The Shape of Water

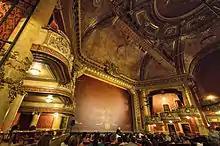
Elgin Theatre, Toronto, the Orpheum cinema of the film

Principal photography began on August 15, 2016, in Toronto and Hamilton, Ontario, and wrapped on November 6, 2016. The interior of the Orpheum (the movie theater seen in the film), is that of the Elgin and Winter Garden Theatres in Toronto, while the exterior of the building is the façade of the Victorian Massey Hall, a performing arts theatre not far from the other one. Elisa and Giles's old flats, which in the film are just above the Orpheum, were actually a set built at Cinespace Studios, West Toronto. Parts of the government laboratory was filmed in the Humanities Wing in the John Andrews Building at University of Toronto Scarborough.